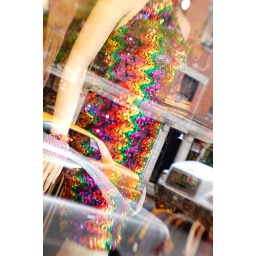
This awesome rainbow sequined dress was in the window of Andy's Chee-Pees, on 8th Street in the Village.